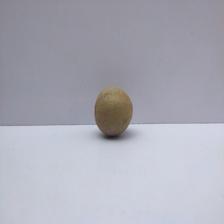
Size: Small